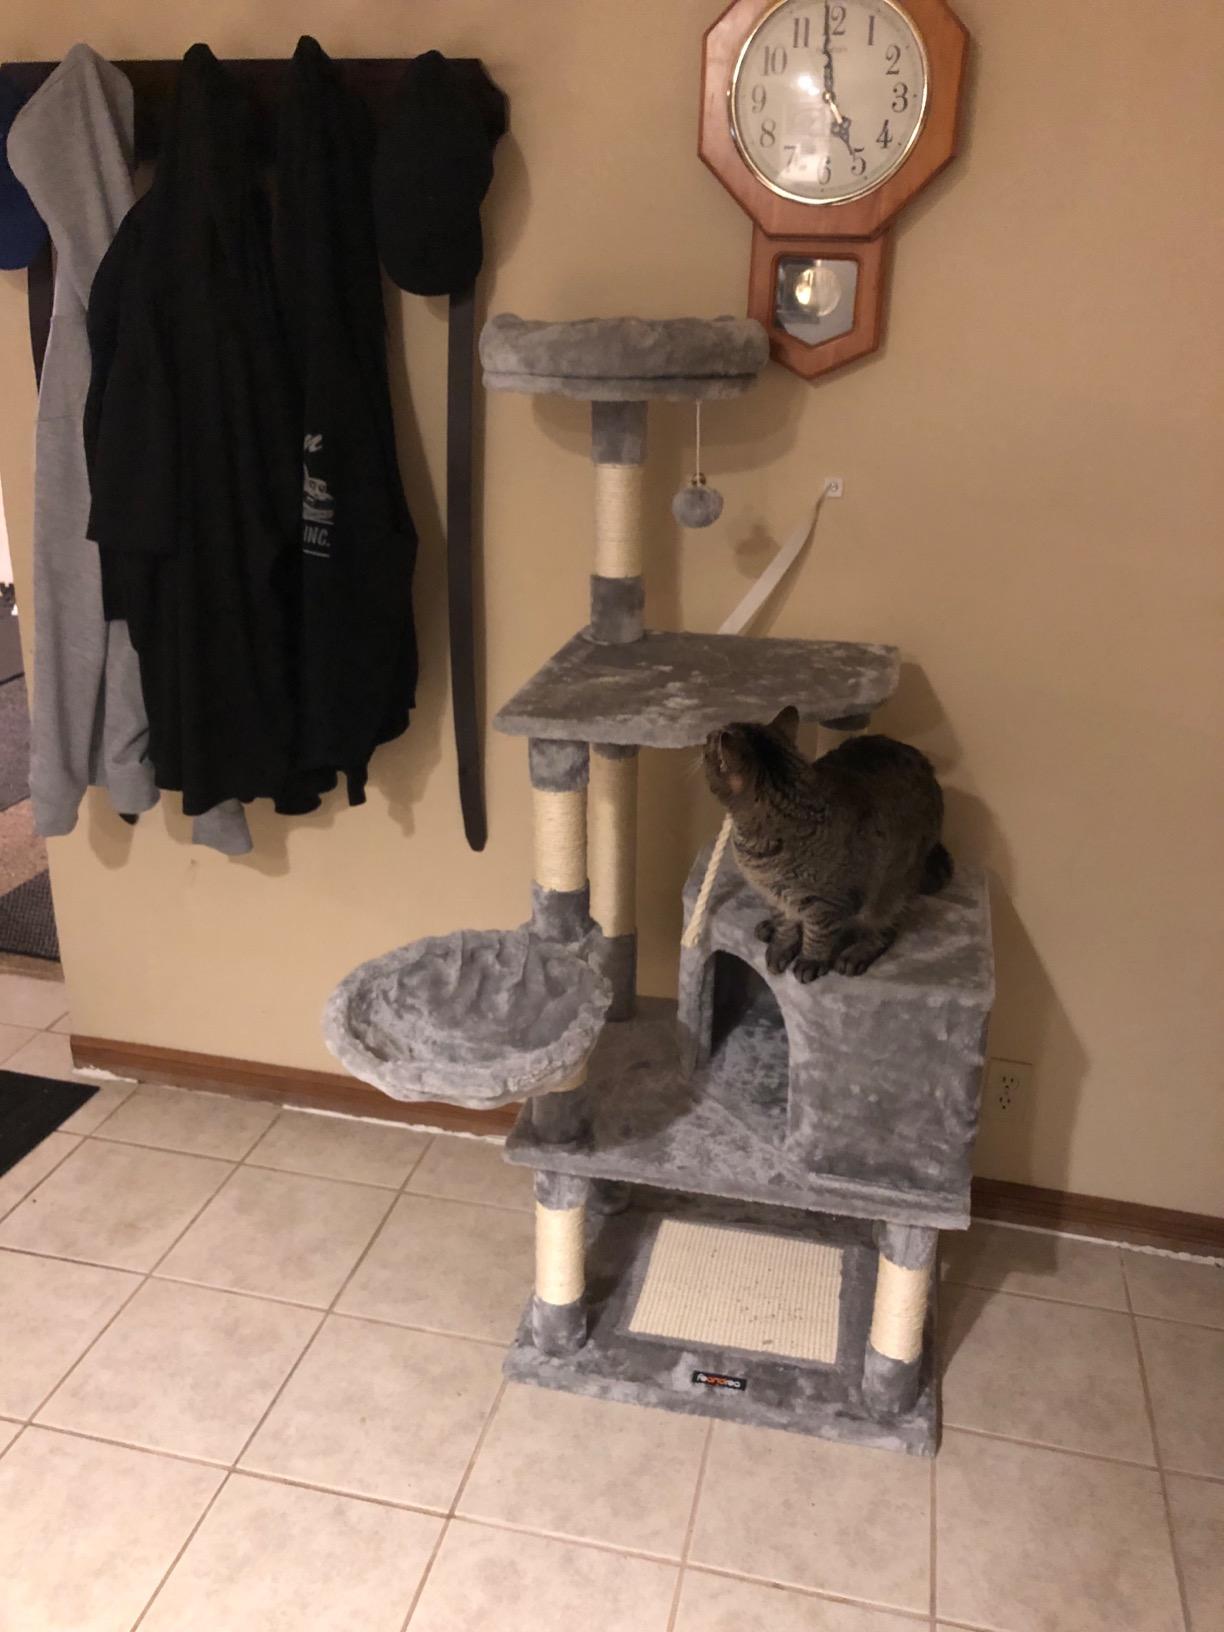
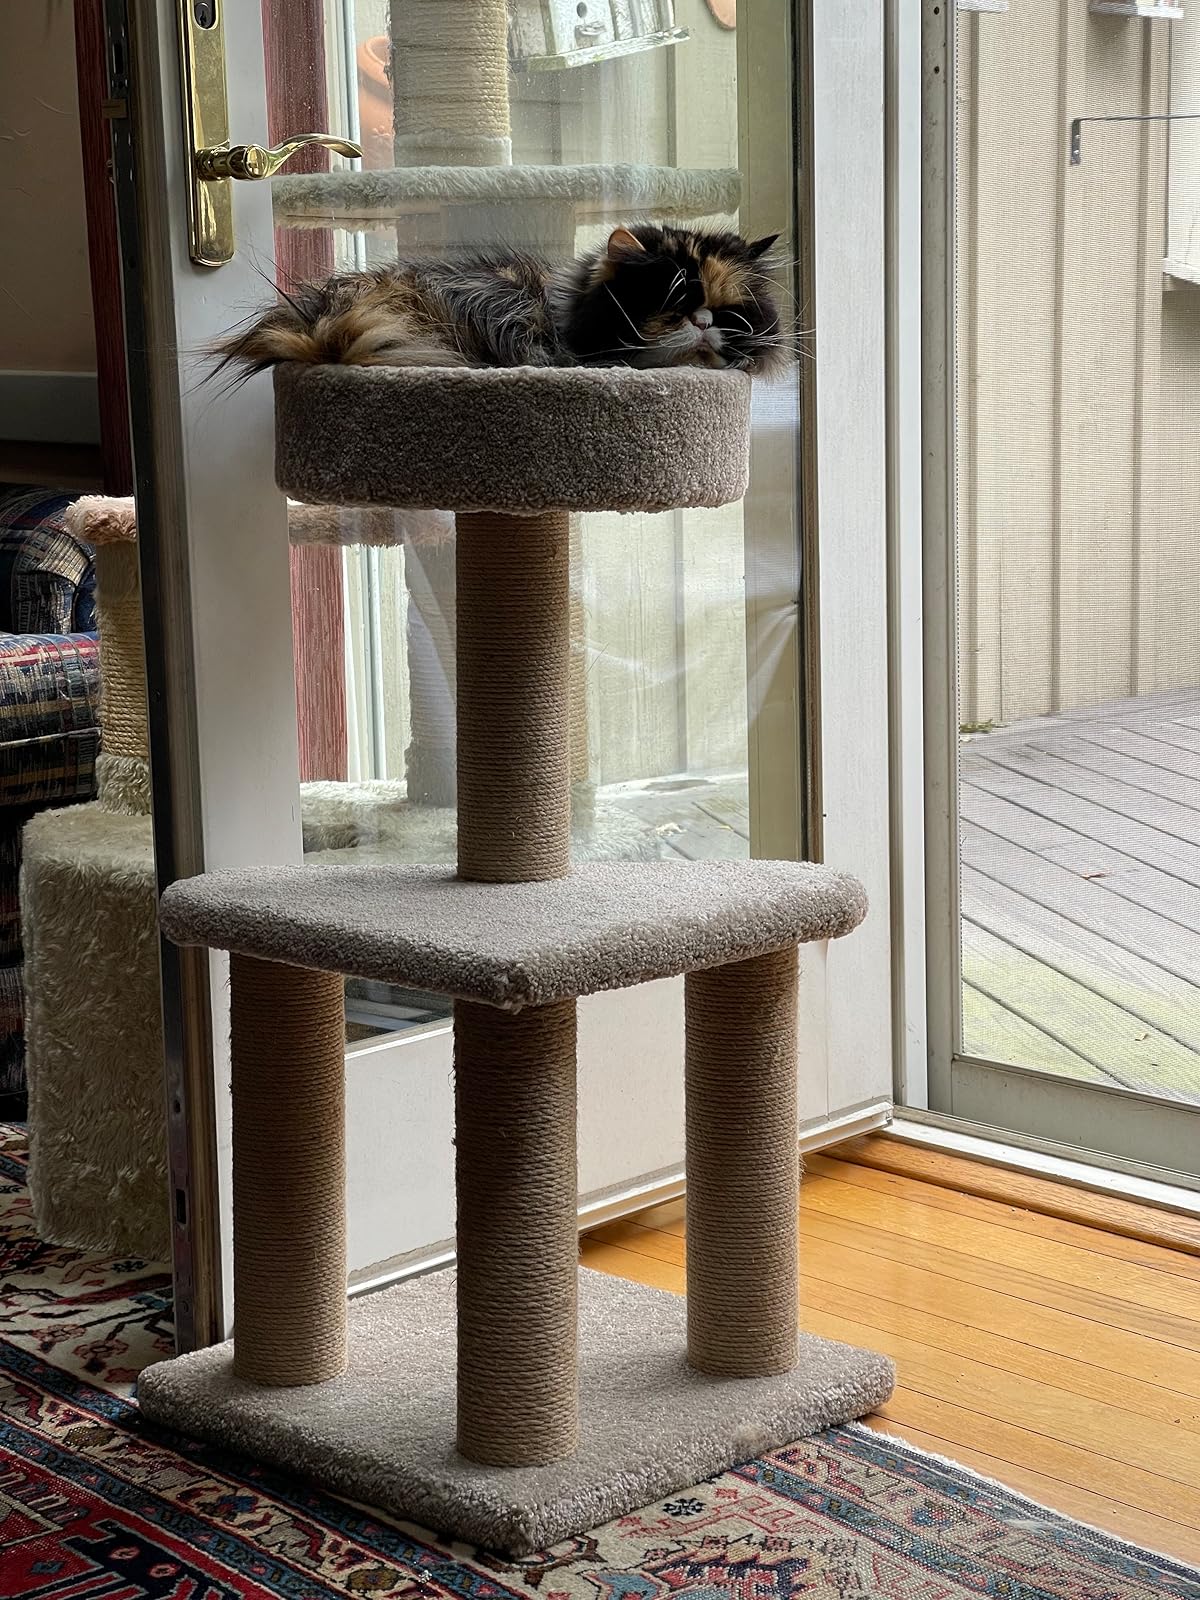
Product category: items_cat tree
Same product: no